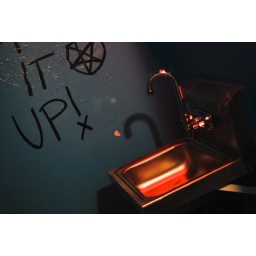
...that a bathroom in a bar would be so interesting to me.